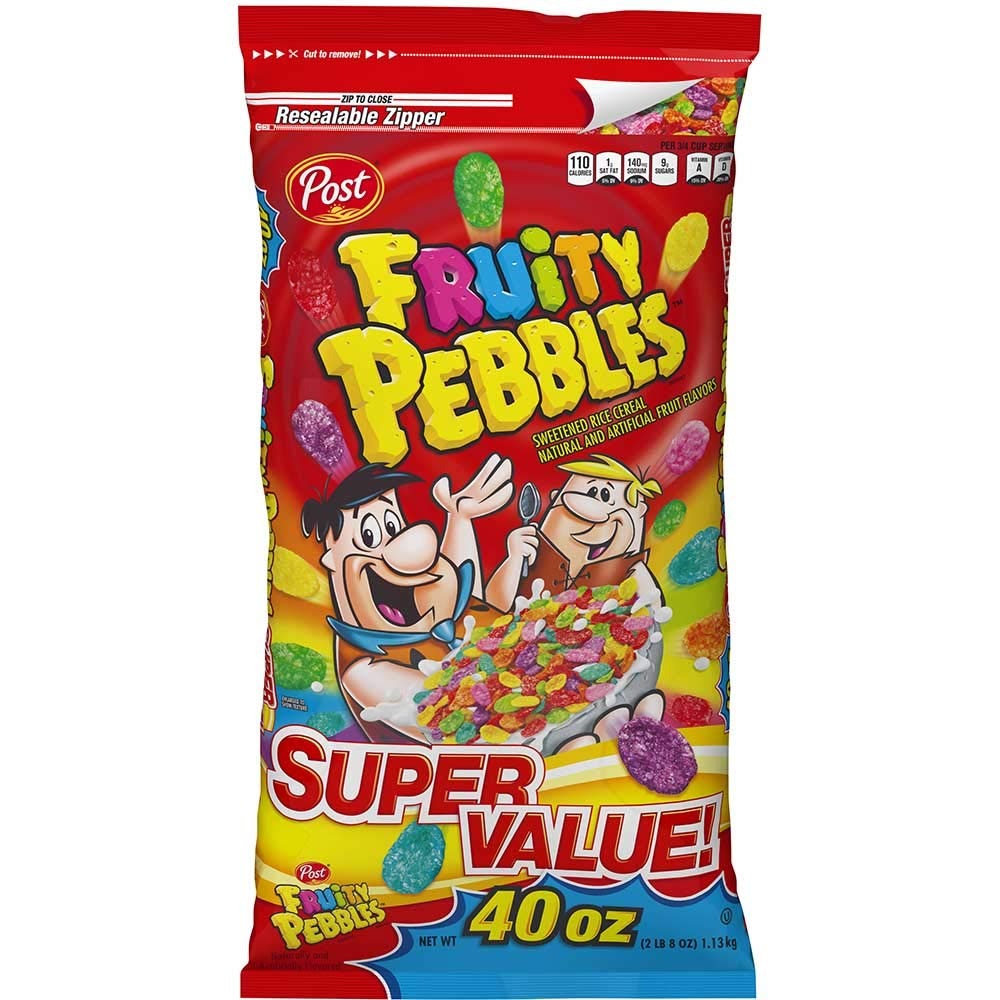
Item Name: Post Fruity Pebbles Cereal, 40 Ounce -- 4 per case.
Value: 160.0
Unit: Fl Oz

Price: 96.4